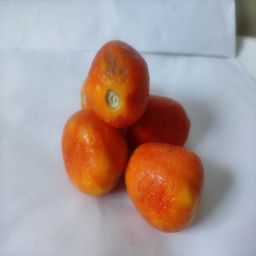
Crop: Tomato
Quality: Old